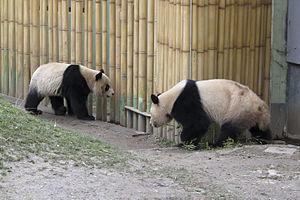
Le Zoo Aquarium de Madrid est un parc zoologique privé situé dans la capitale espagnole, Madrid, au sein de la Casa de Campo, un grand parc forestier du district de Moncloa-Aravaca. Fondé en 1972 par l'ingénieur des ponts et chaussées Antonio Lleó de la Viña, il appartient aujourd'hui à la multinationale espagnole Parques Reunidos, dont le principal actionnaire est le fonds d'investissement britannique Arle Capital Partners. D'une superficie de 20 hectares, il présente environ 1 000 animaux de 500 espèces. Il est l'un des cinq parcs européens qui présentent des pandas géants.